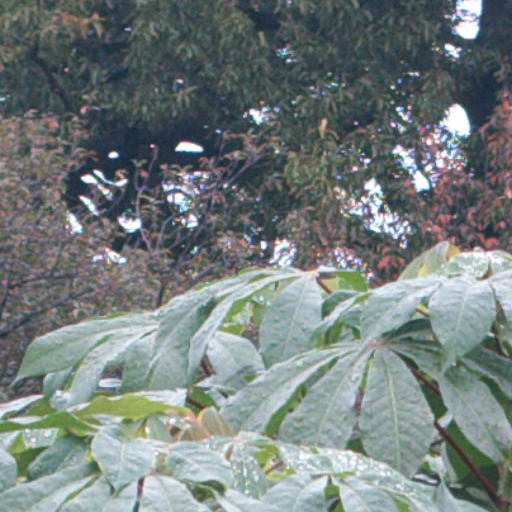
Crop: cassava